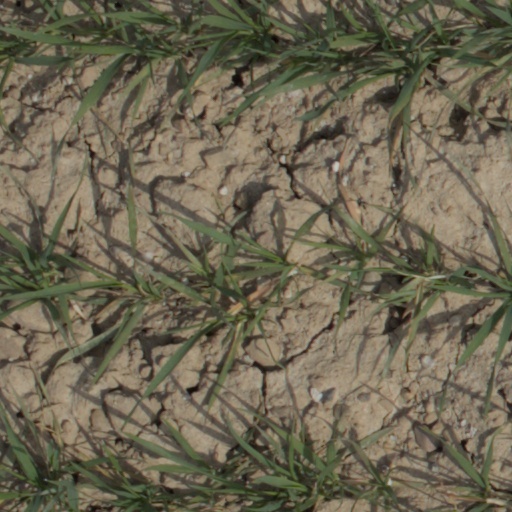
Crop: wheat